Sepp publishing family

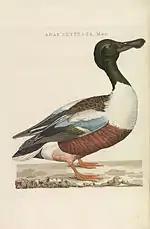
Image from "Nederlandsche Vogelen" by Nozeman and Sepp

His son, Jan Christiaan Sepp (November 11, 1739 – November 29, 1811), joined his father's business. He married in 1768 the 14-year older S. Focking, the daughter of a Dantzig paperseller. After she died in 1773 he remarried. He moved to a house at Haarlemmerstraat, which probably also served as a bookshop. All his children (11) were baptized in the Mennonite church. In 1777 he was one of the founders of "Felix Meritis", a "club" where artists and scientist gathered or discussed, with an eminent building on Keizersgracht. Five years later he was a Mennonite teacher on Singel.